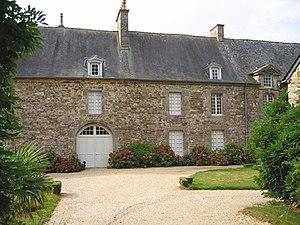
Ce château est une propriété privée, inscrit monument historique le 11 septembre 2012. Le propriétaire a ouvert ses portes lors de journées du Patrimoine
Cet article recense les bâtiments protégés au titre des monuments historiques d’Ille-et-Vilaine, en France.
Ercé-près-Liffré est une commune française située dans le département d'Ille-et-Vilaine, en région Bretagne, peuplée de 1 808 habitants.
Le château du Bordage est un ancien château à motte du XIIIᵉ siècle qui se dresse sur la commune d'Ercé-près-Liffré dans le département d'Ille-et-Vilaine et la région Bretagne.